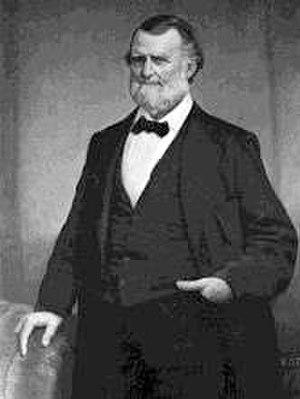
Le New Hampshire durant la guerre de Sécession fait partie des États qui restent fidèles à l'Union, en raison de son histoire d'État progressif vis-à-vis de l'esclavage. Étant considéré comme l'un des États les plus progressifs avant la guerre, il apporte son soutien à Abraham Lincoln lors des élections présidentielles de 1860, où il remporte près de 57% des voix exprimées dans l'État. Après le déclenchement du conflit avec le bombardement du fort Sumter en Caroline du Sud, le New Hampshire répond à l'appel d'Abraham Lincoln pour 75 000 troupes afin de réprimer la rébellion, malgré l'impréparation de la milice de l'État d'avant-guerre.